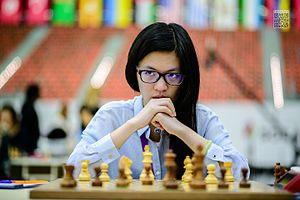
100 Women est une série multi-formats créée en 2013 par la BBC. La série concerne le rôle des femmes au XXIᵉ siècle et inclut des événements à Londres et à Mexico. Après la publication de la liste, l'émission, intitulée BBC's Women Season, est diffusée pendant trois semaines, pendant lesquelles la BBC propose également des rapports en ligne, des débats et des articles sur les femmes. Les femmes du monde entier sont encouragées à participer sur Twitter, en commentant la liste, ainsi que les entretiens et les débats qui suivent sa publication. Une nouvelle liste de lauréates est publiée chaque année depuis 2013.